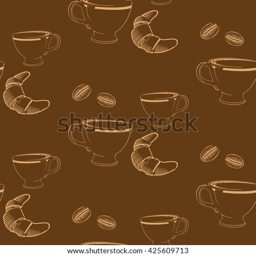
coffee break with cup and croissants , seamless pattern in the style of hand drawing .